Cassidy (rapper)

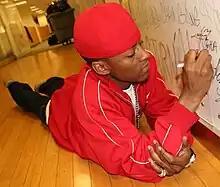
Cassidy in 2005

In 2000, Cassidy was a member of the Philadelphia, Pennsylvania-based rap group Larsiny. Larsiny was discovered in Philadelphia by record producer Swizz Beatz's father Terrence Dean, and in turn, the group signed to the Ruff Ryders-subsidiary label TD Entertainment. Their breakout appearance was the song "Ryde Or Die Boyz" from the July 2000 album "Ryde or Die Vol. 2". Cassidy co-wrote the single "Got It All" for fellow Philadelphia rapper Eve, which was also from the album.